Pedro de Villarreal Ariçeta

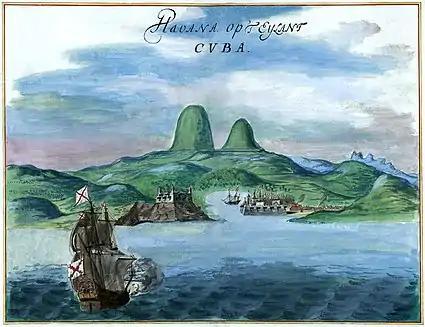
San Cristóbal de La Habana (c. 1639)

On September 20, 1639, the Royal Armada sailed from the port of San Cristóbal de la Habana back to Spain with the royal treasure. As required, General Gerónimo Gómez de Sandoval ordered the inspection of the other ships and on Monday, October 17, Pedro de Villarreal left the flagship accompanied by the accountant, the sergeant major, the chief scribe (Juan de Rivera y Saavedra) and the royal sheriff. That day they visited the admiral's ship and the urca La Vitoria; and on Tuesday the pataches El Galgo and La Margarita, in addition to the galleon San Diego. At nightfall they passed to the urca La Viga. Due to the poor weather, they were forced to remain in the urca until the nightfall of Friday the 21st. As a result of strong winds, at dawn on Saturday, they ran aground on some reefs near the coast of Bermuda. Still dark and in the stormy sea, Pedro de Villarreal had the artillery fired to alert the rest of the Armada of the danger and to change its course. Thus, saving the other ships except for the patache El Galgo. On February 6 of the following year, most of the shipwrecked sailors left Bermuda initially for Havana on a ship named El Salvador for which they paid 7,500 pesos. However, due to the treatment and the costs they incurred on the island, Pedro de Villarreal and other officials who had remained in Bermuda, traveled on February 9 to England to report on the events to the ambassador extraordinary to London, Antonio Sancho Dávila de Toledo y Colonna, the Marquis of Velada. There they left their evidence and papers with Alonso de Cárdenas, the ambassador.